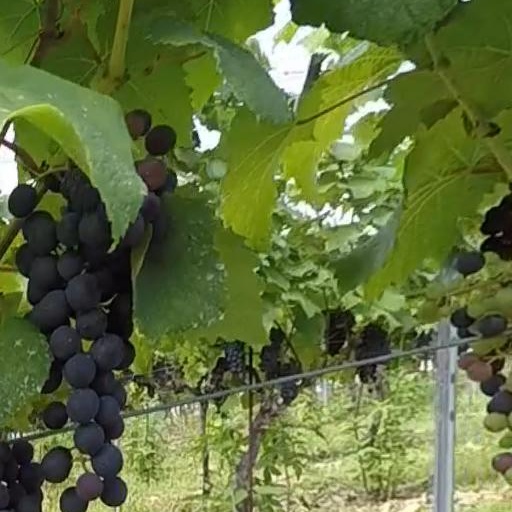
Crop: grape